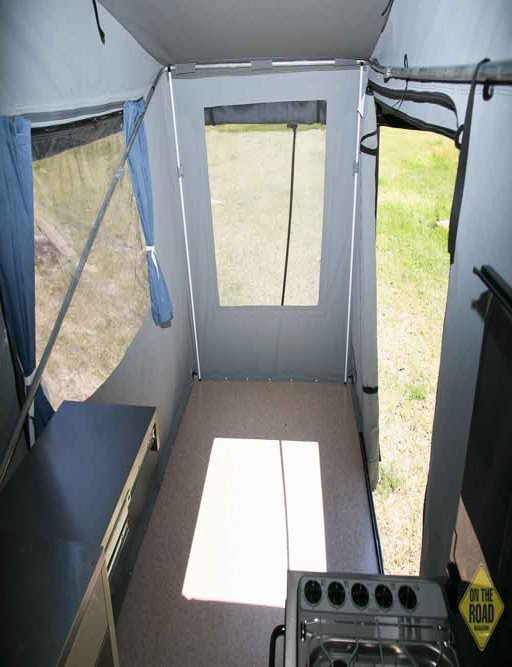
room for an extra couple of bodies to sleep on the hard floor .